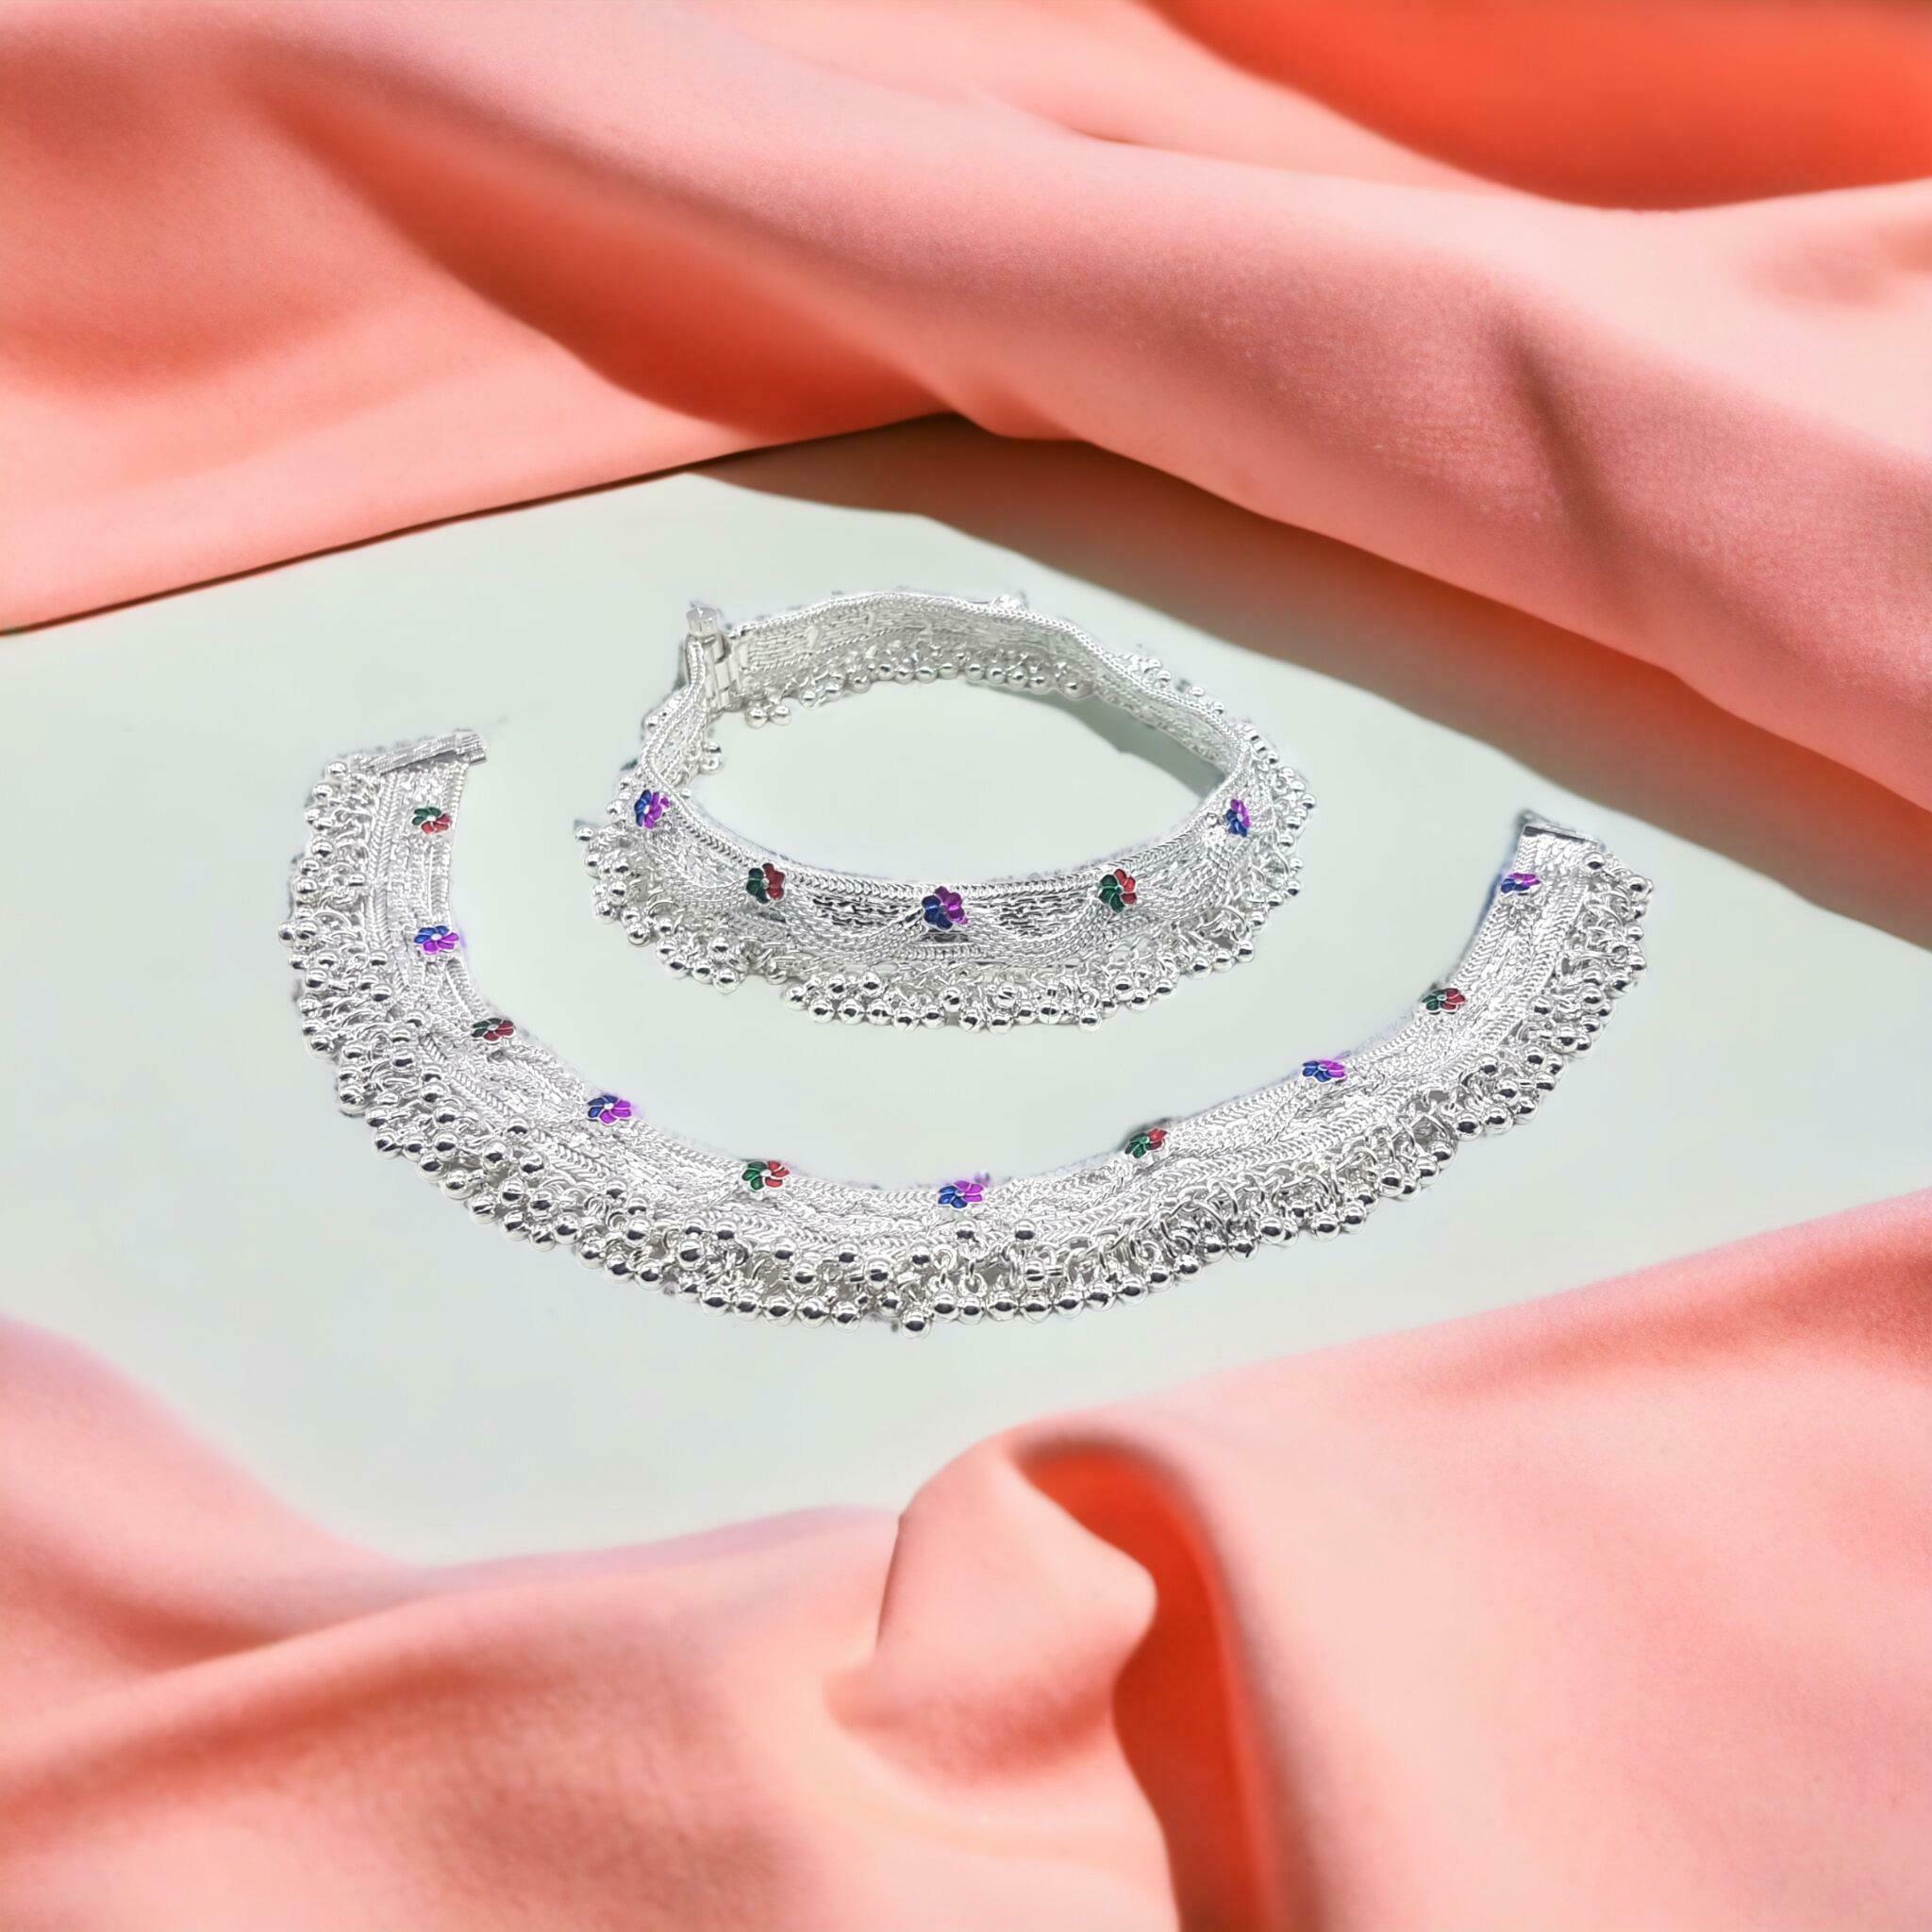
BR Ornaments A297 Alloy Anklet (Pack of 2)
Type: Anklet
Brand: BR Ornaments
Price: Rs. 439
 This silver anklet looks good with all indian outfitsor traditional outfits suitable girls and women of all ages. grab this pair of anklets, you will feel stylish ankle and shining silver anklet will make beautiful, you must buy the sns traders anklets you will never go wrong with the latest design, fancy anklets in silver jewellery.